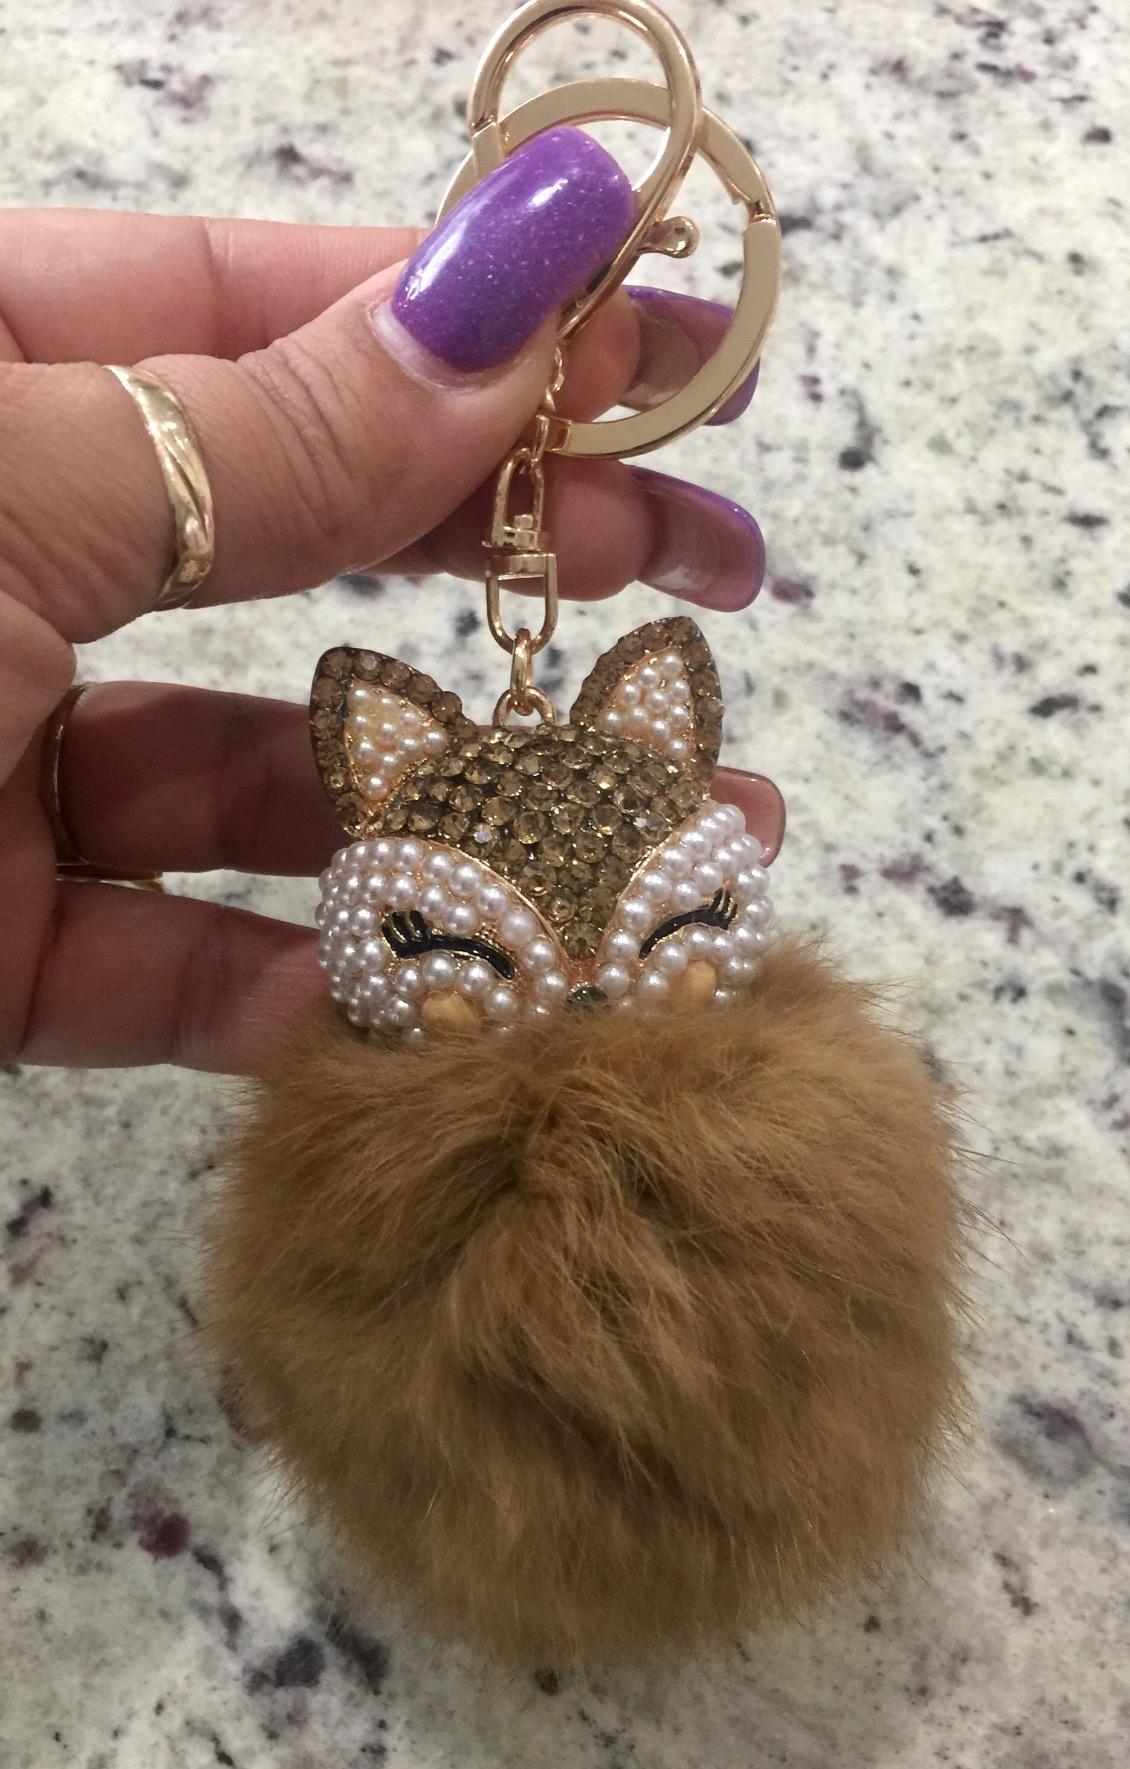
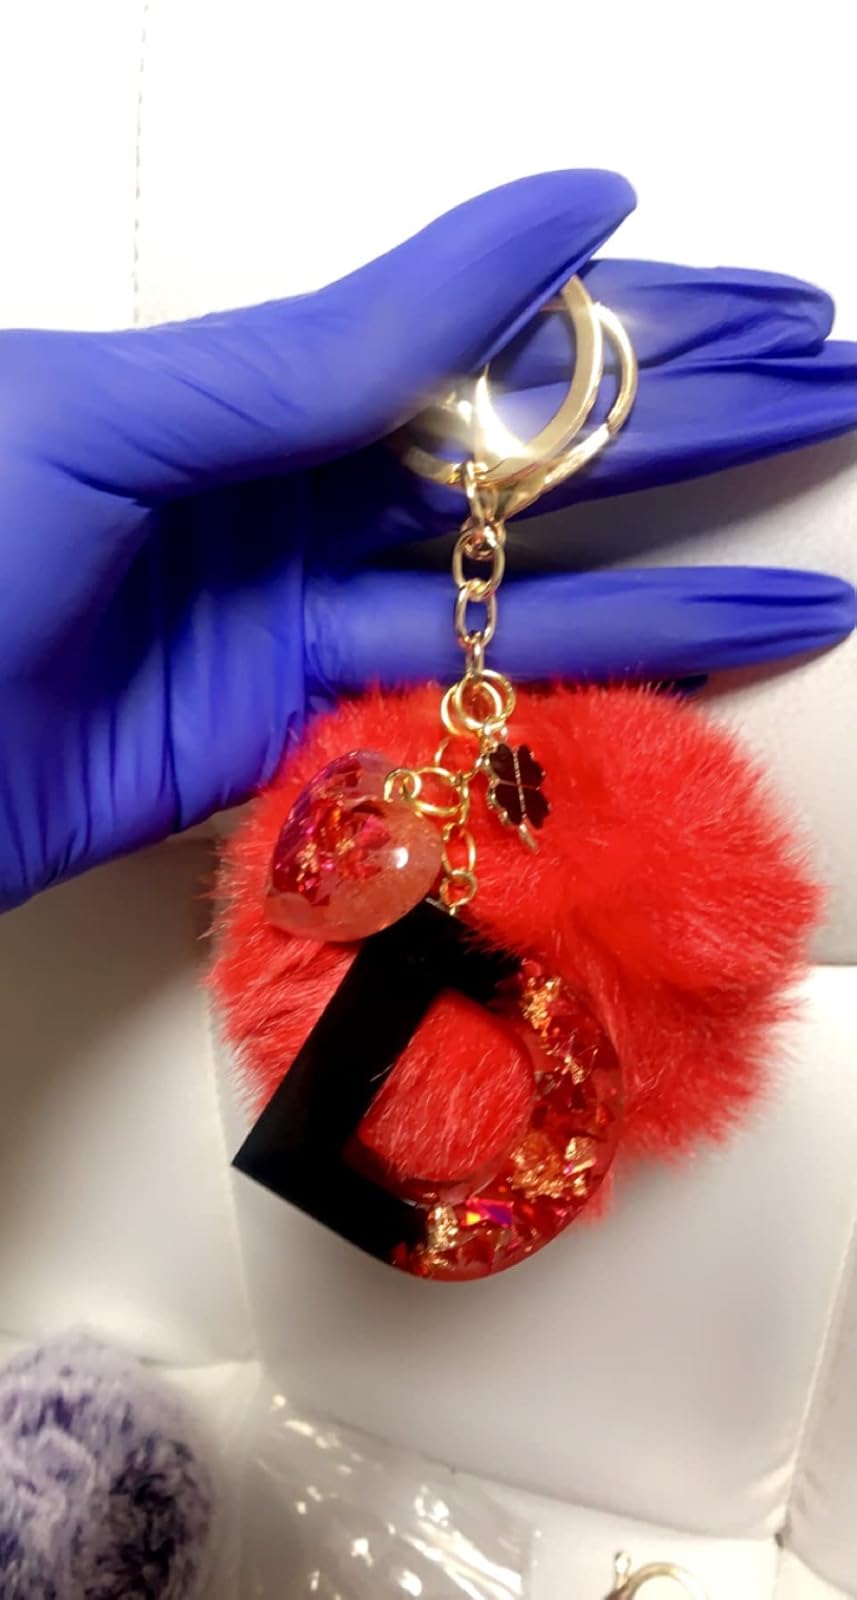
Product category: accessories_keychain
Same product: no